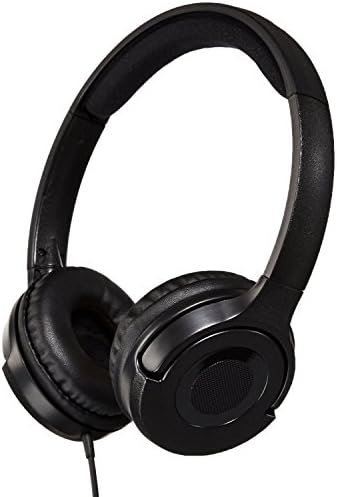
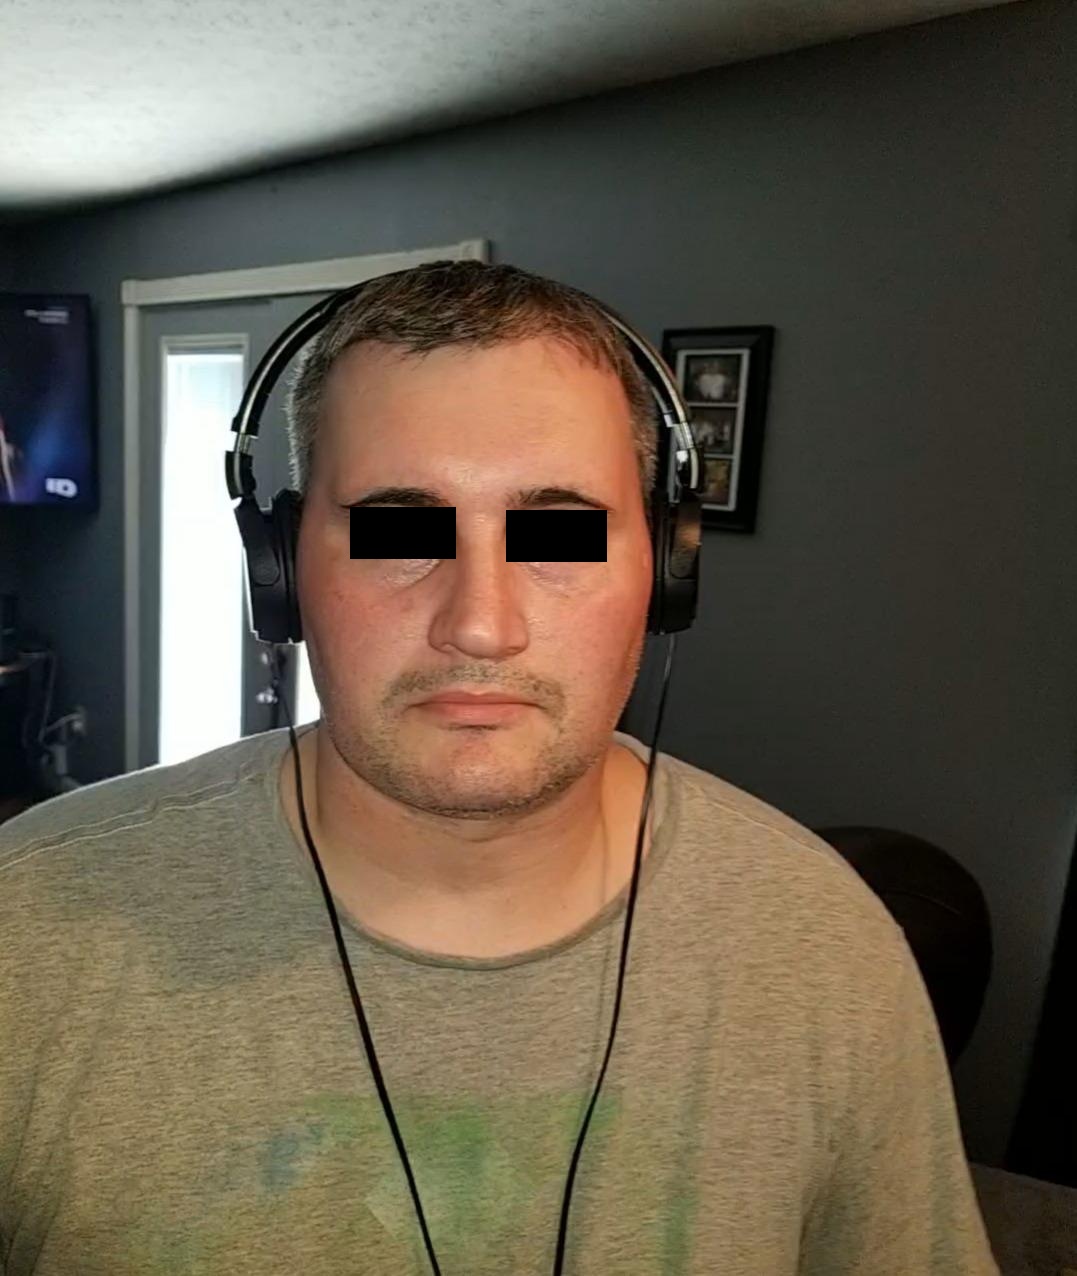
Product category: headphones
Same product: no